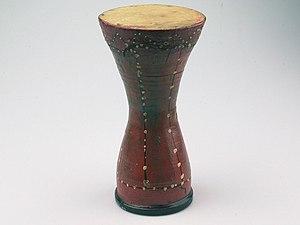
La darbouka, derbakeh, darbuka, derbuka, derbouka, darbuqqa, darabuka ou doumbek, doumbeg, tumbek, tumbeleki ou qypi ou tabla est un instrument de percussion à son déterminé faisant partie des membranophones. Selon ses variantes, c'est un vase étranglé en son milieu et recouvert à l'une de ses extrémités d'une membrane, répandu dans toute l'Afrique du Nord, et dans le Moyen-Orient et les Balkans.